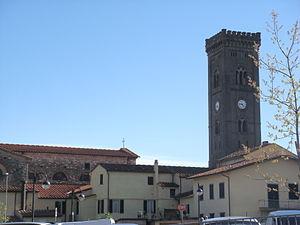
Pieve a Nievole est une commune italienne de la province de Pistoia dans la région Toscane en Italie.